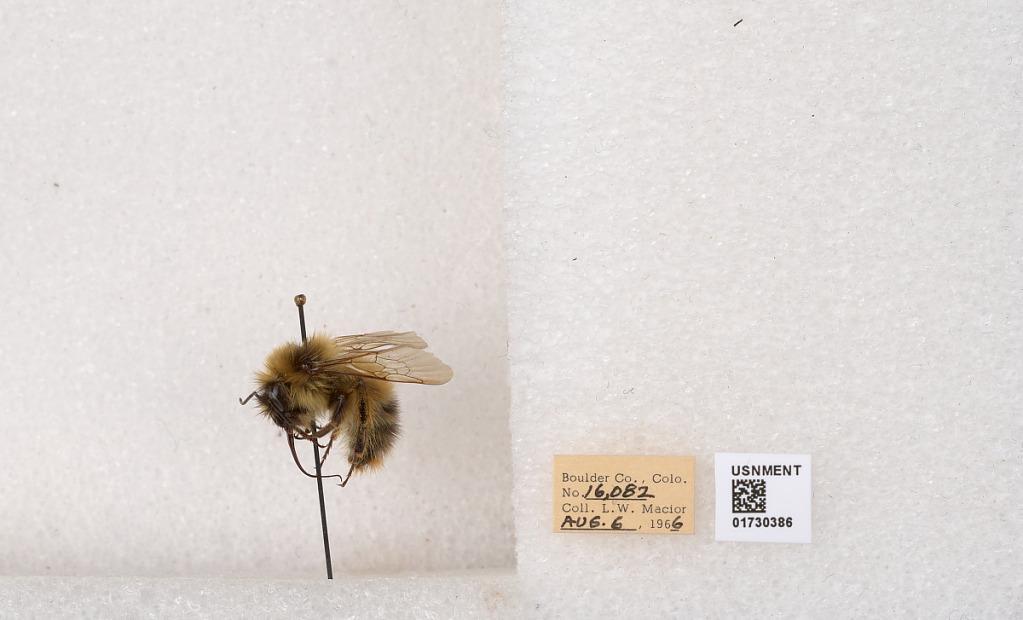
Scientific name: Bombus kirbyellus
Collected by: L. Macior
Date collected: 1966-8-6
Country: United States
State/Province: Colorado
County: Boulder
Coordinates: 40.0925, -105.358